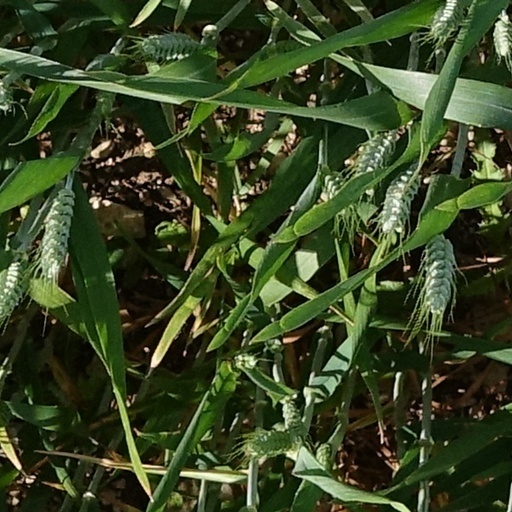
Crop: wheat